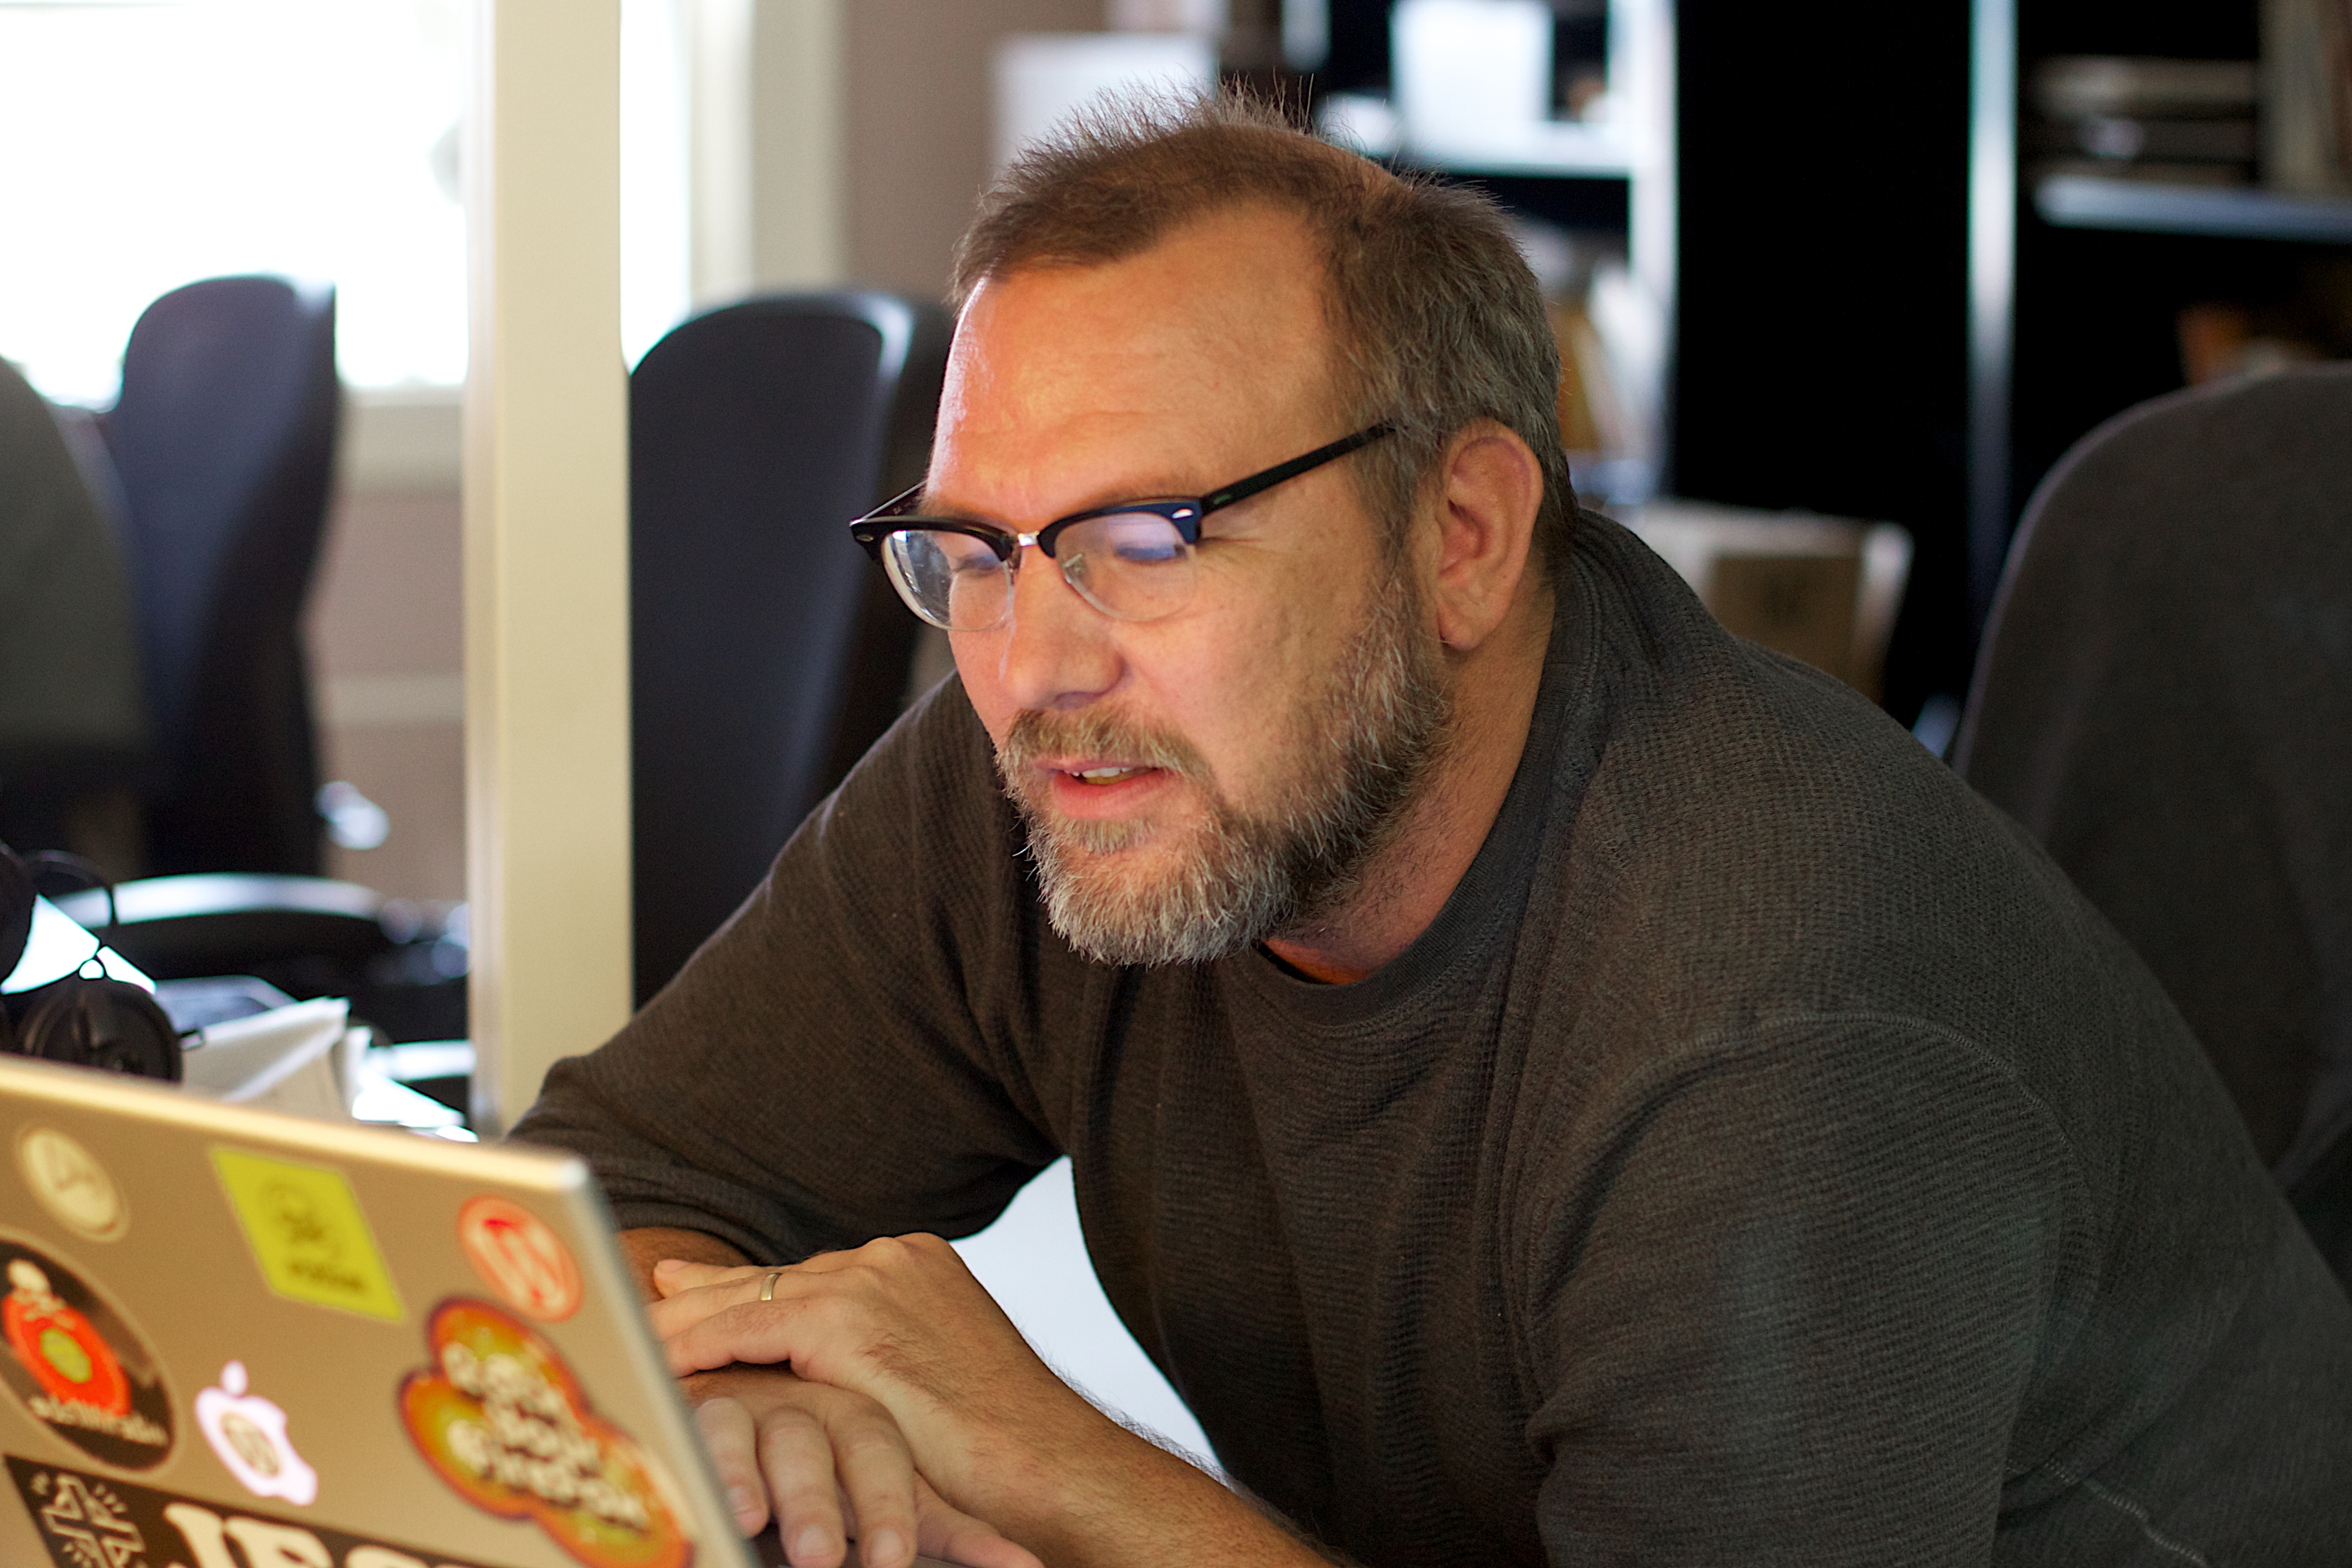
person, conversation, glasses, odyssey, vision care